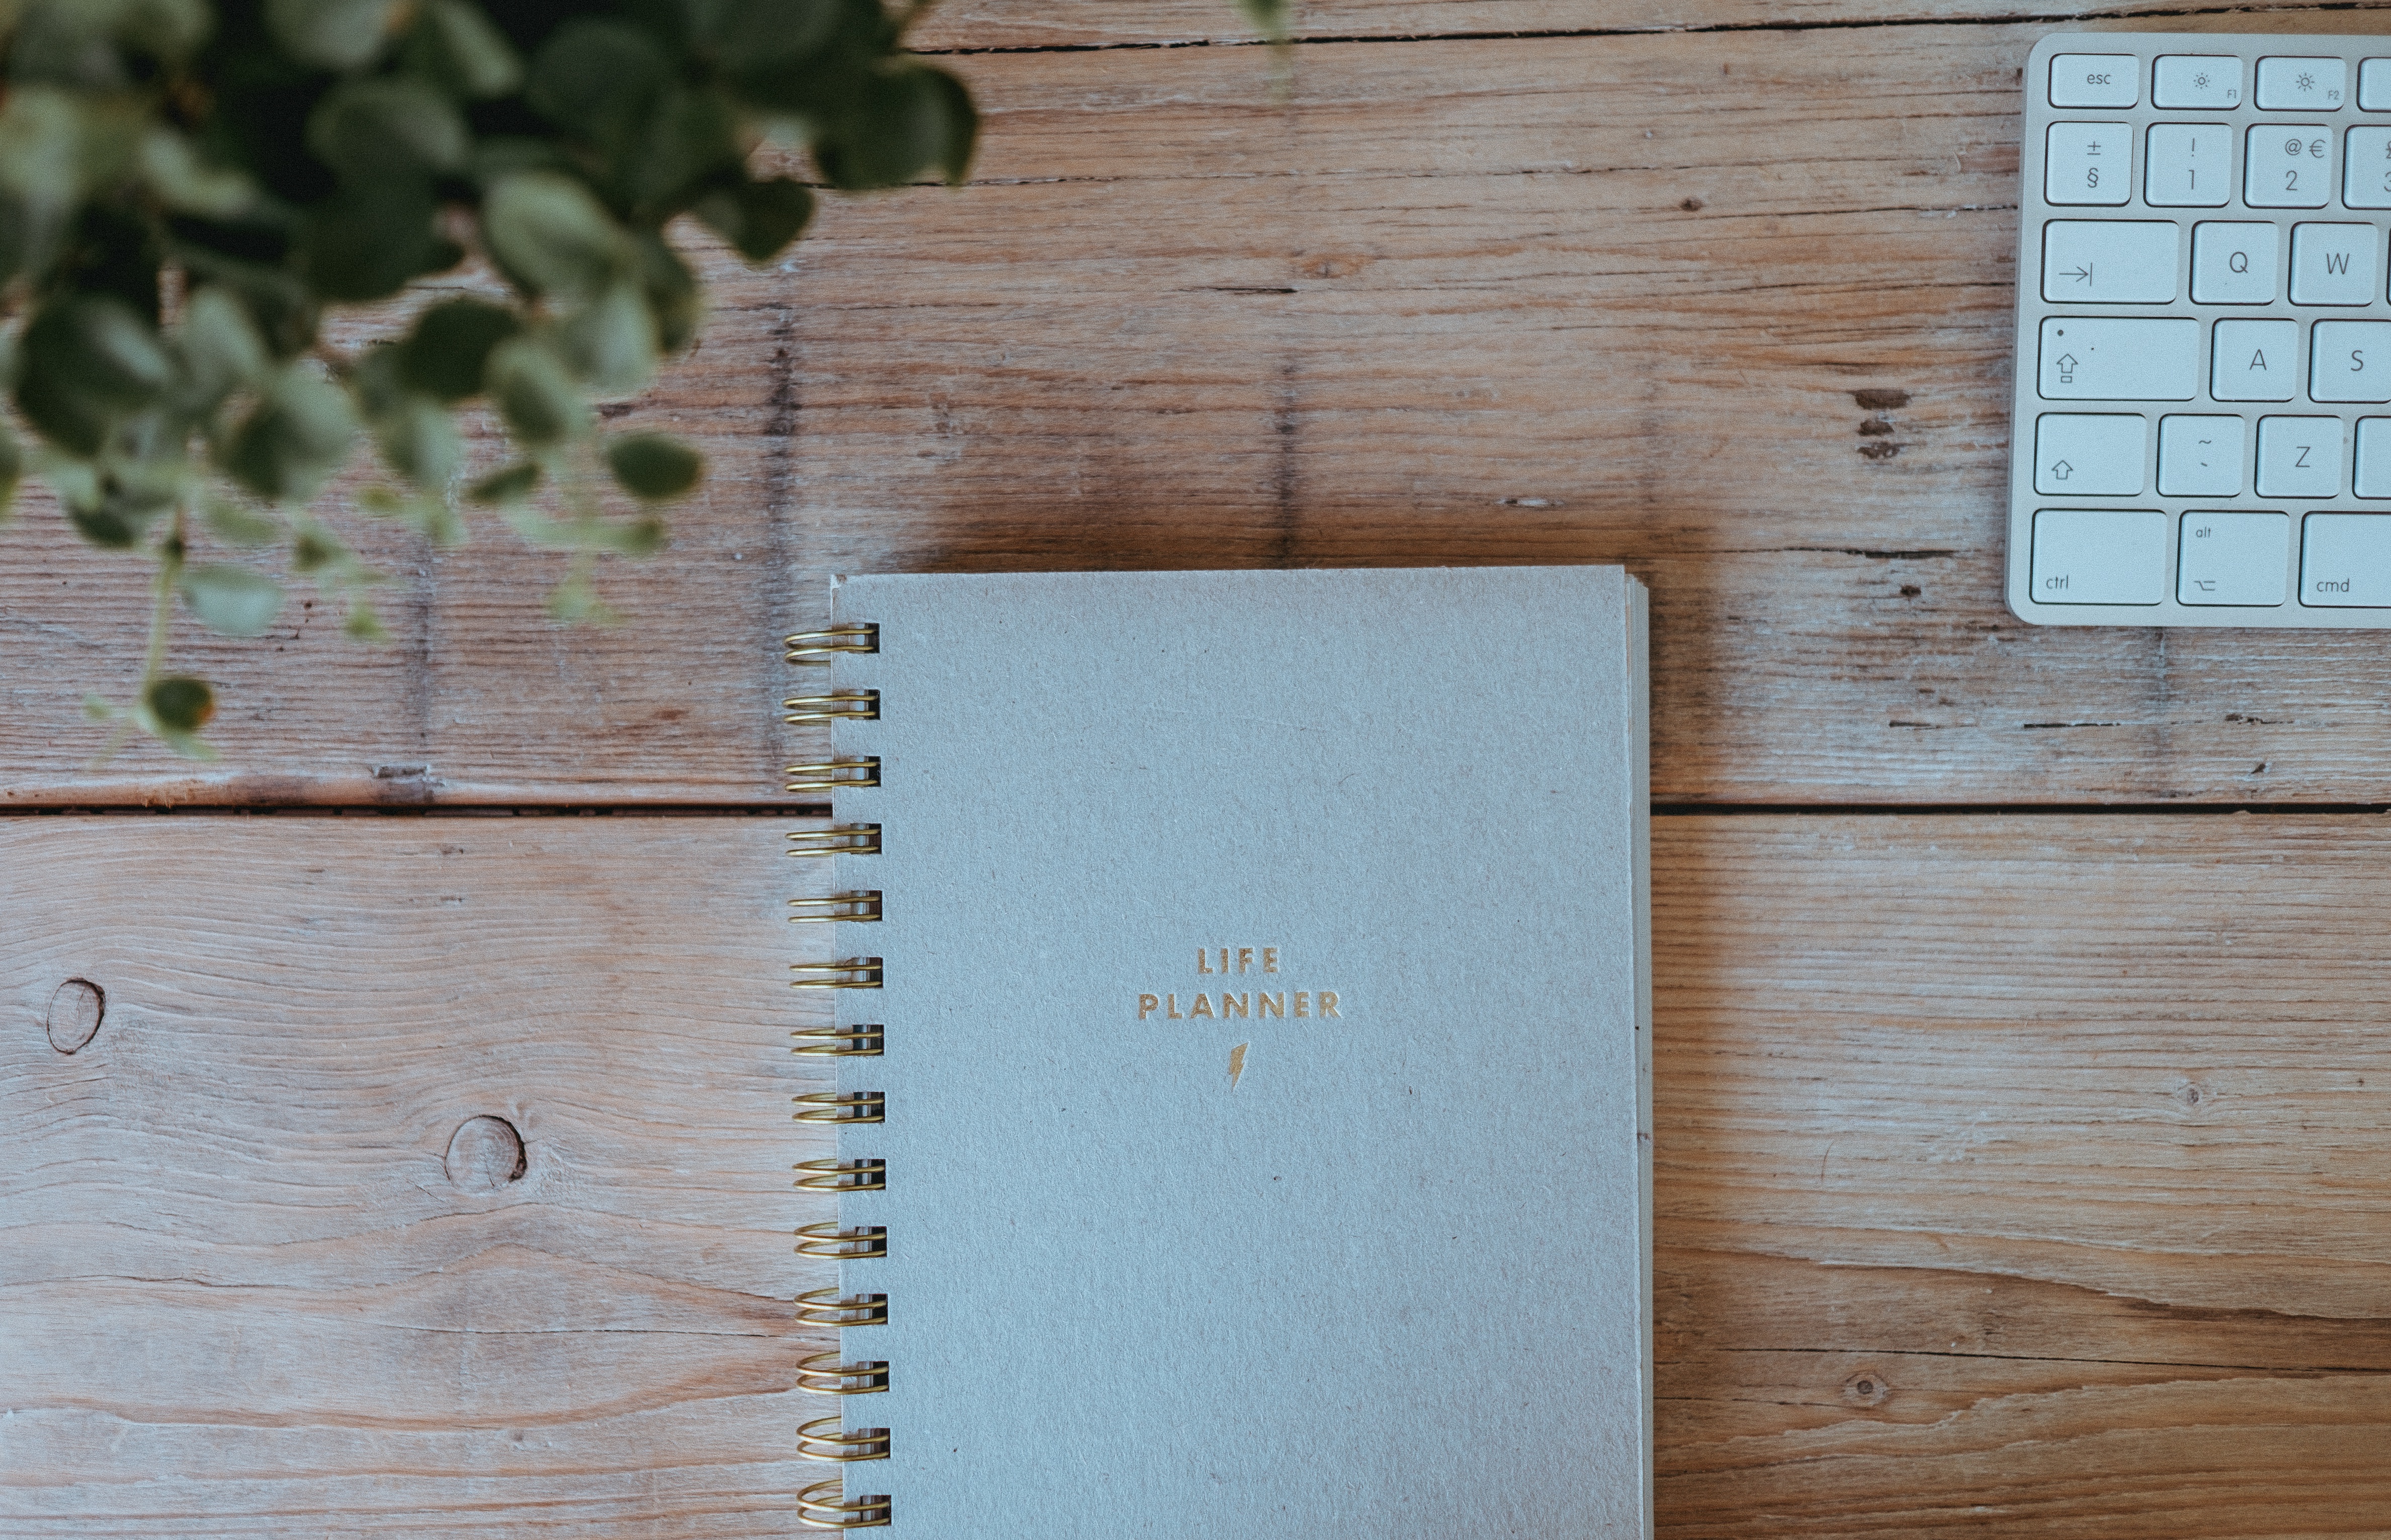
wood, wall, wood stain